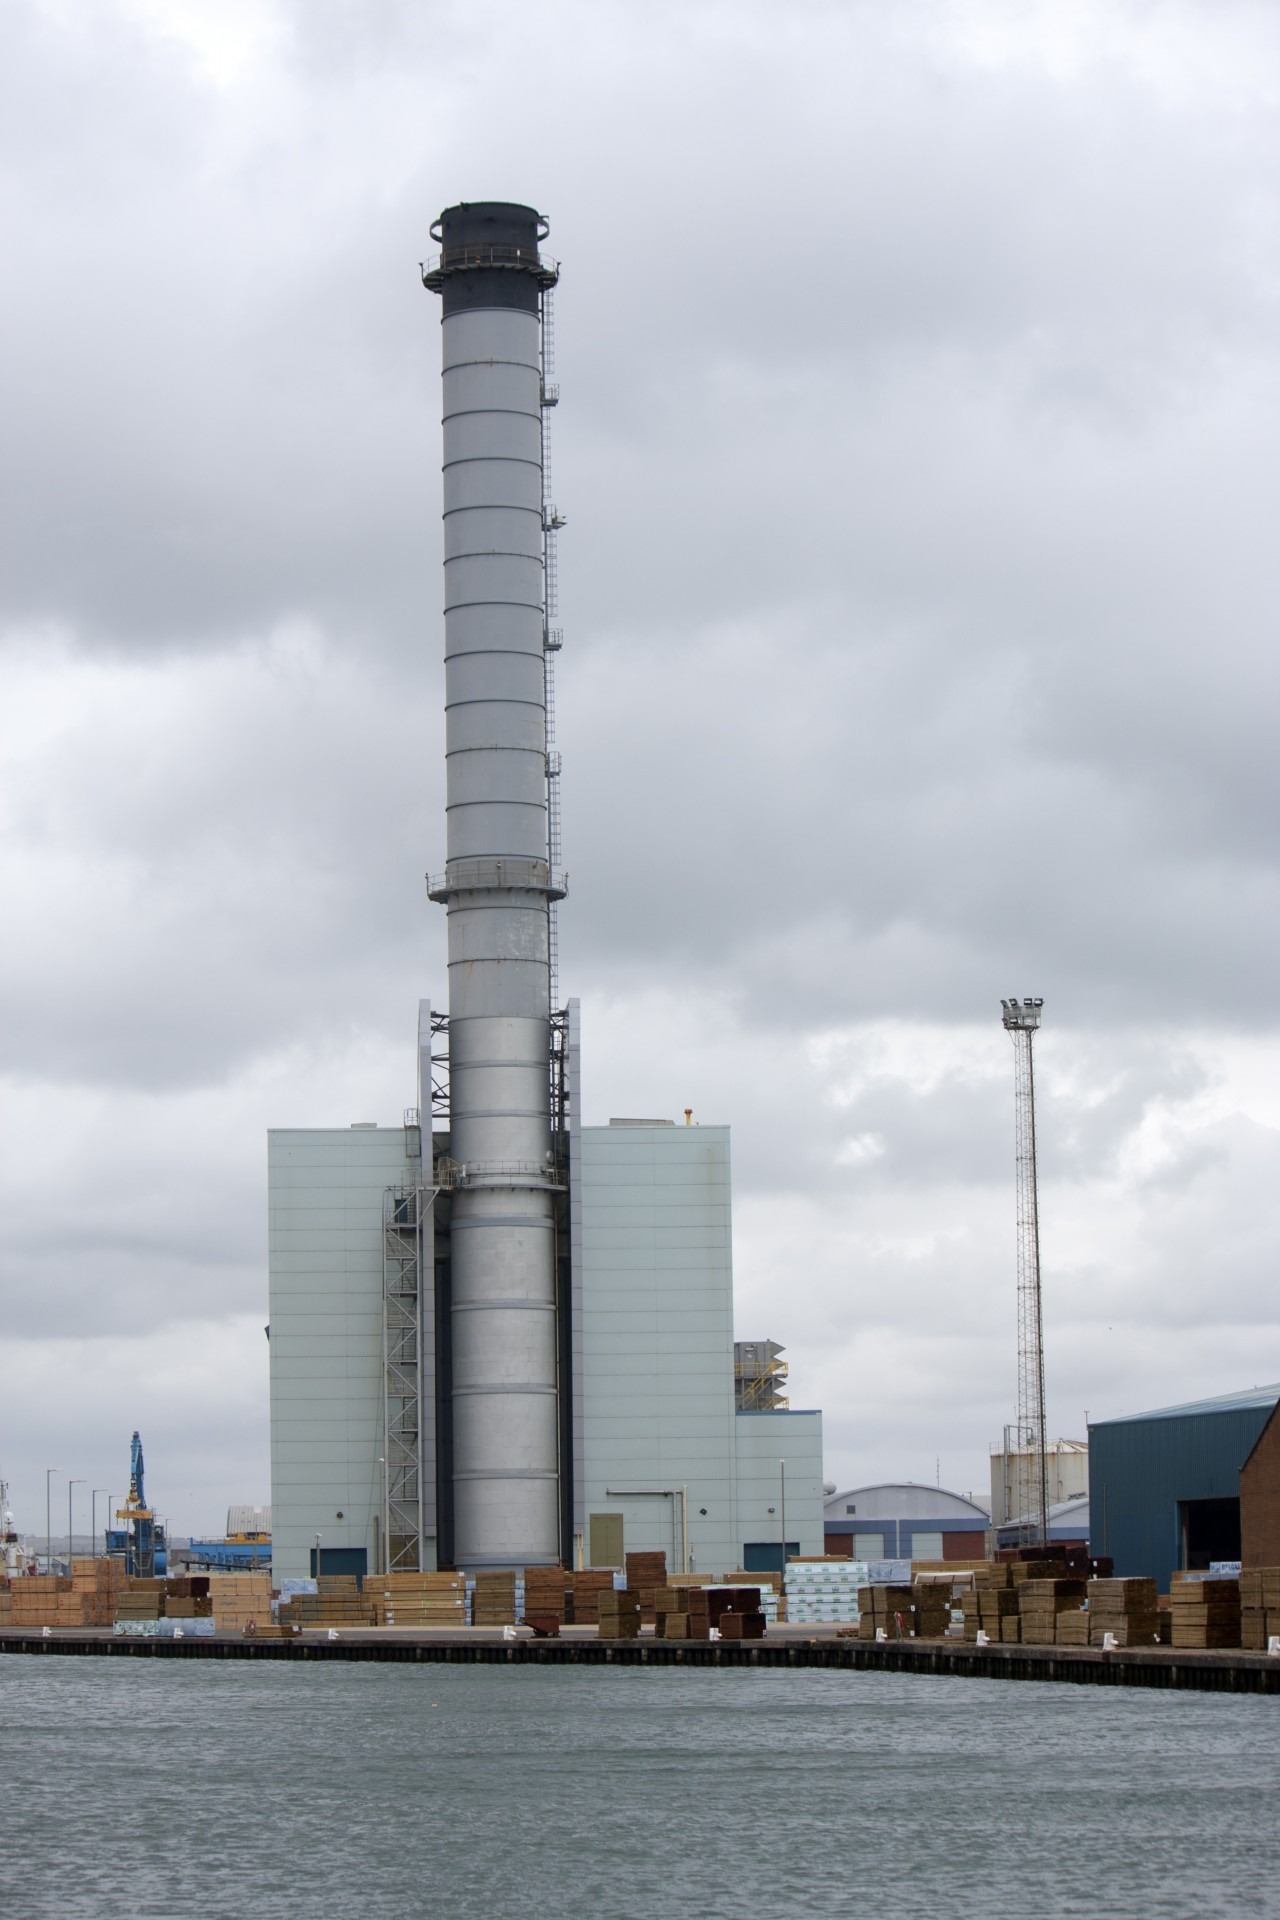
dock, architecture, structure, wood, skyscraper, vehicle, tower, chimney, landmark, industrial, harbour, industry, port, tower block, docks, planks, tall, flue, control tower, outdoor structure, quay side